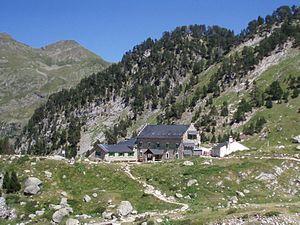
La pointe d'Astorg, ou Punta Astorg en espagnol, est un sommet des Pyrénées espagnoles qui culmine à 3 355 m d'altitude, dans le massif de la Maladeta. Il s'agit du second plus haut sommet du massif, après l'Aneto et du troisième plus haut sommet des Pyrénées avec le mont Perdu, derrière l'Aneto et le pic des Posets.